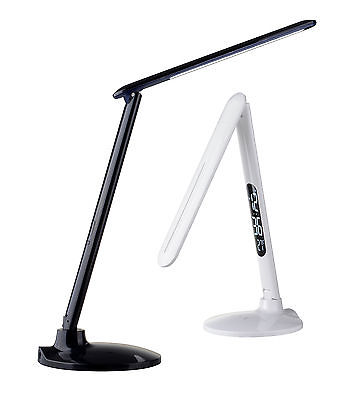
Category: lamp